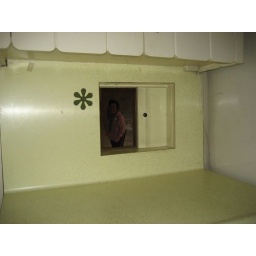
Take out window in kitchen